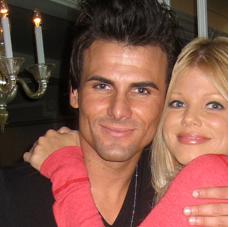
Age: 37